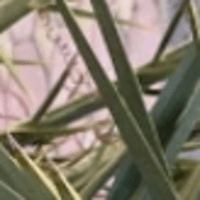
Label: Healthy sample